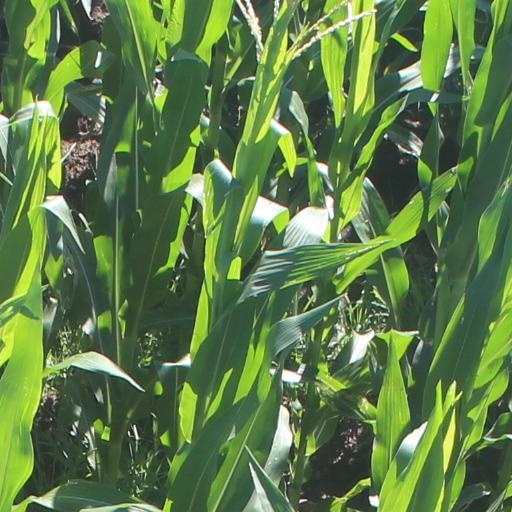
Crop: maize; corn